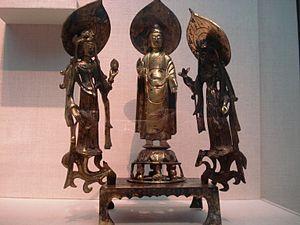
La dynastie Sui succède aux dynasties du Nord et du Sud et précède la dynastie Tang, en Chine. La dynastie Sui est une dynastie pivot dans l'histoire de la Chine dans la mesure où elle met fin à quatre siècles de division, et impose par ses réformes et ses grands travaux une unité qui sera à partir d'elle vue comme naturelle.